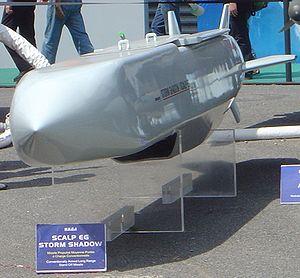
Le TRI 60 est un petit turboréacteur à usage unique conçu et produit par la société française Microturbo. Il est essentiellement employé par des drones ou des missiles de croisière ou d'autres types d'aéronefs légers. Les différentes versions produites offrent une poussée s'étalant entre 3,5 et 5,3 kN.
Le SCALP-EG, anciennement « Arme de précision tirée à grande distance », est un missile de croisière développé fin 1994 par Matra et British Aerospace puis fabriqué par MBDA. La version britannique est baptisée Storm Shadow. Cette arme est conçue pour frapper l'ennemi dans son territoire profond jusqu'à près de 400 km selon le président de la République François Hollande et même 560 km selon la Royal Air Force, quelle que soit la défense aérienne, grâce à sa furtivité qui le rend presque indétectable, y compris par les avions radars AWACS.